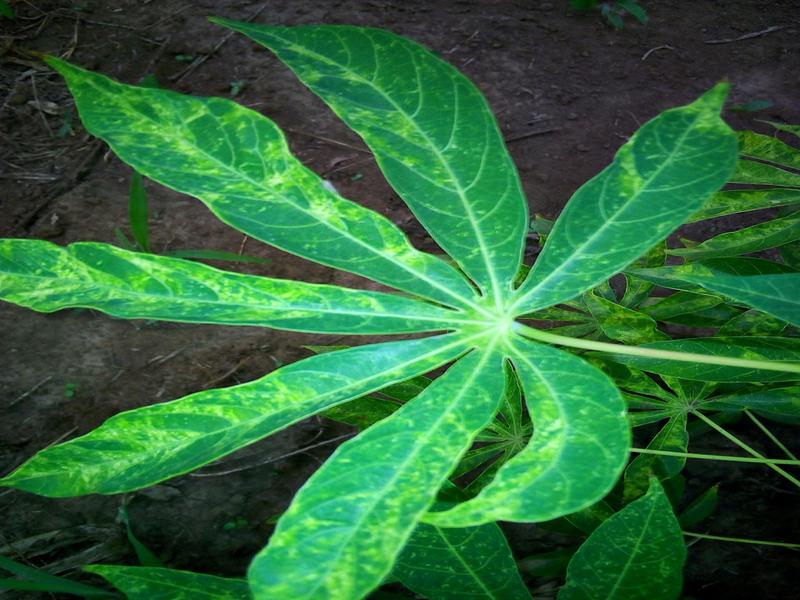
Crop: cassava
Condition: mosaic_disease